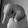
ASL letter: Q